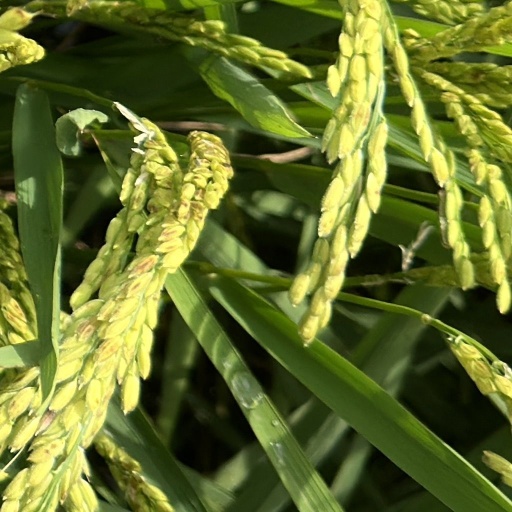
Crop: rice